Tulsa, Oklahoma

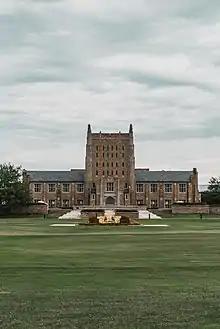
The McFarlin Library serves the University of Tulsa campus.

Tulsa supports a wide array of sports at the professional and collegiate levels. The city hosts two NCAA Division I colleges and multiple professional minor league sports teams in baseball, football, hockey, and soccer. From 2010-2015, Tulsa had a WNBA team called the Tulsa Shock.